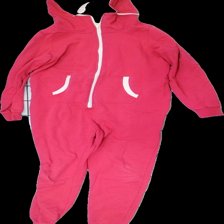
View: front
Type: Dress
Category: Ladies
Brand: Not in the list
Brand text on label: blue motion
Colors: Pink, White
Material: 60% wool 40% polyester
Cut: Regular
Size: S
Season: All
Holes: Major
Price range: 100-150
Recommended usage: Export